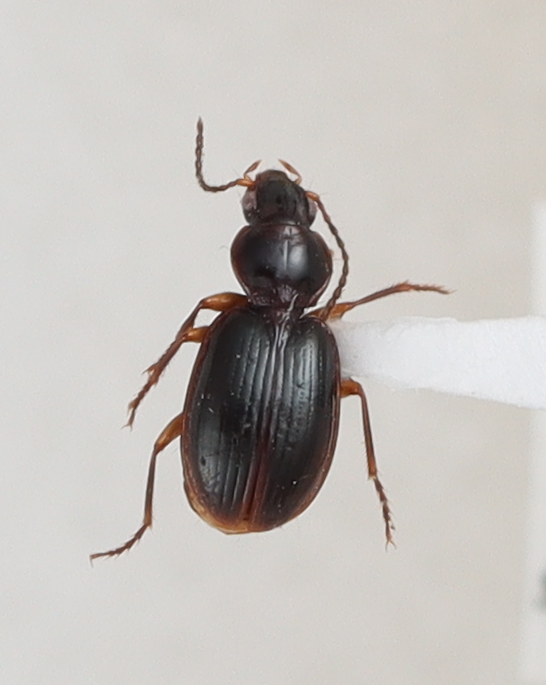
Scientific name: Mecyclothorax konanus
Plot: 17
Trap: E
Collected: 20200804